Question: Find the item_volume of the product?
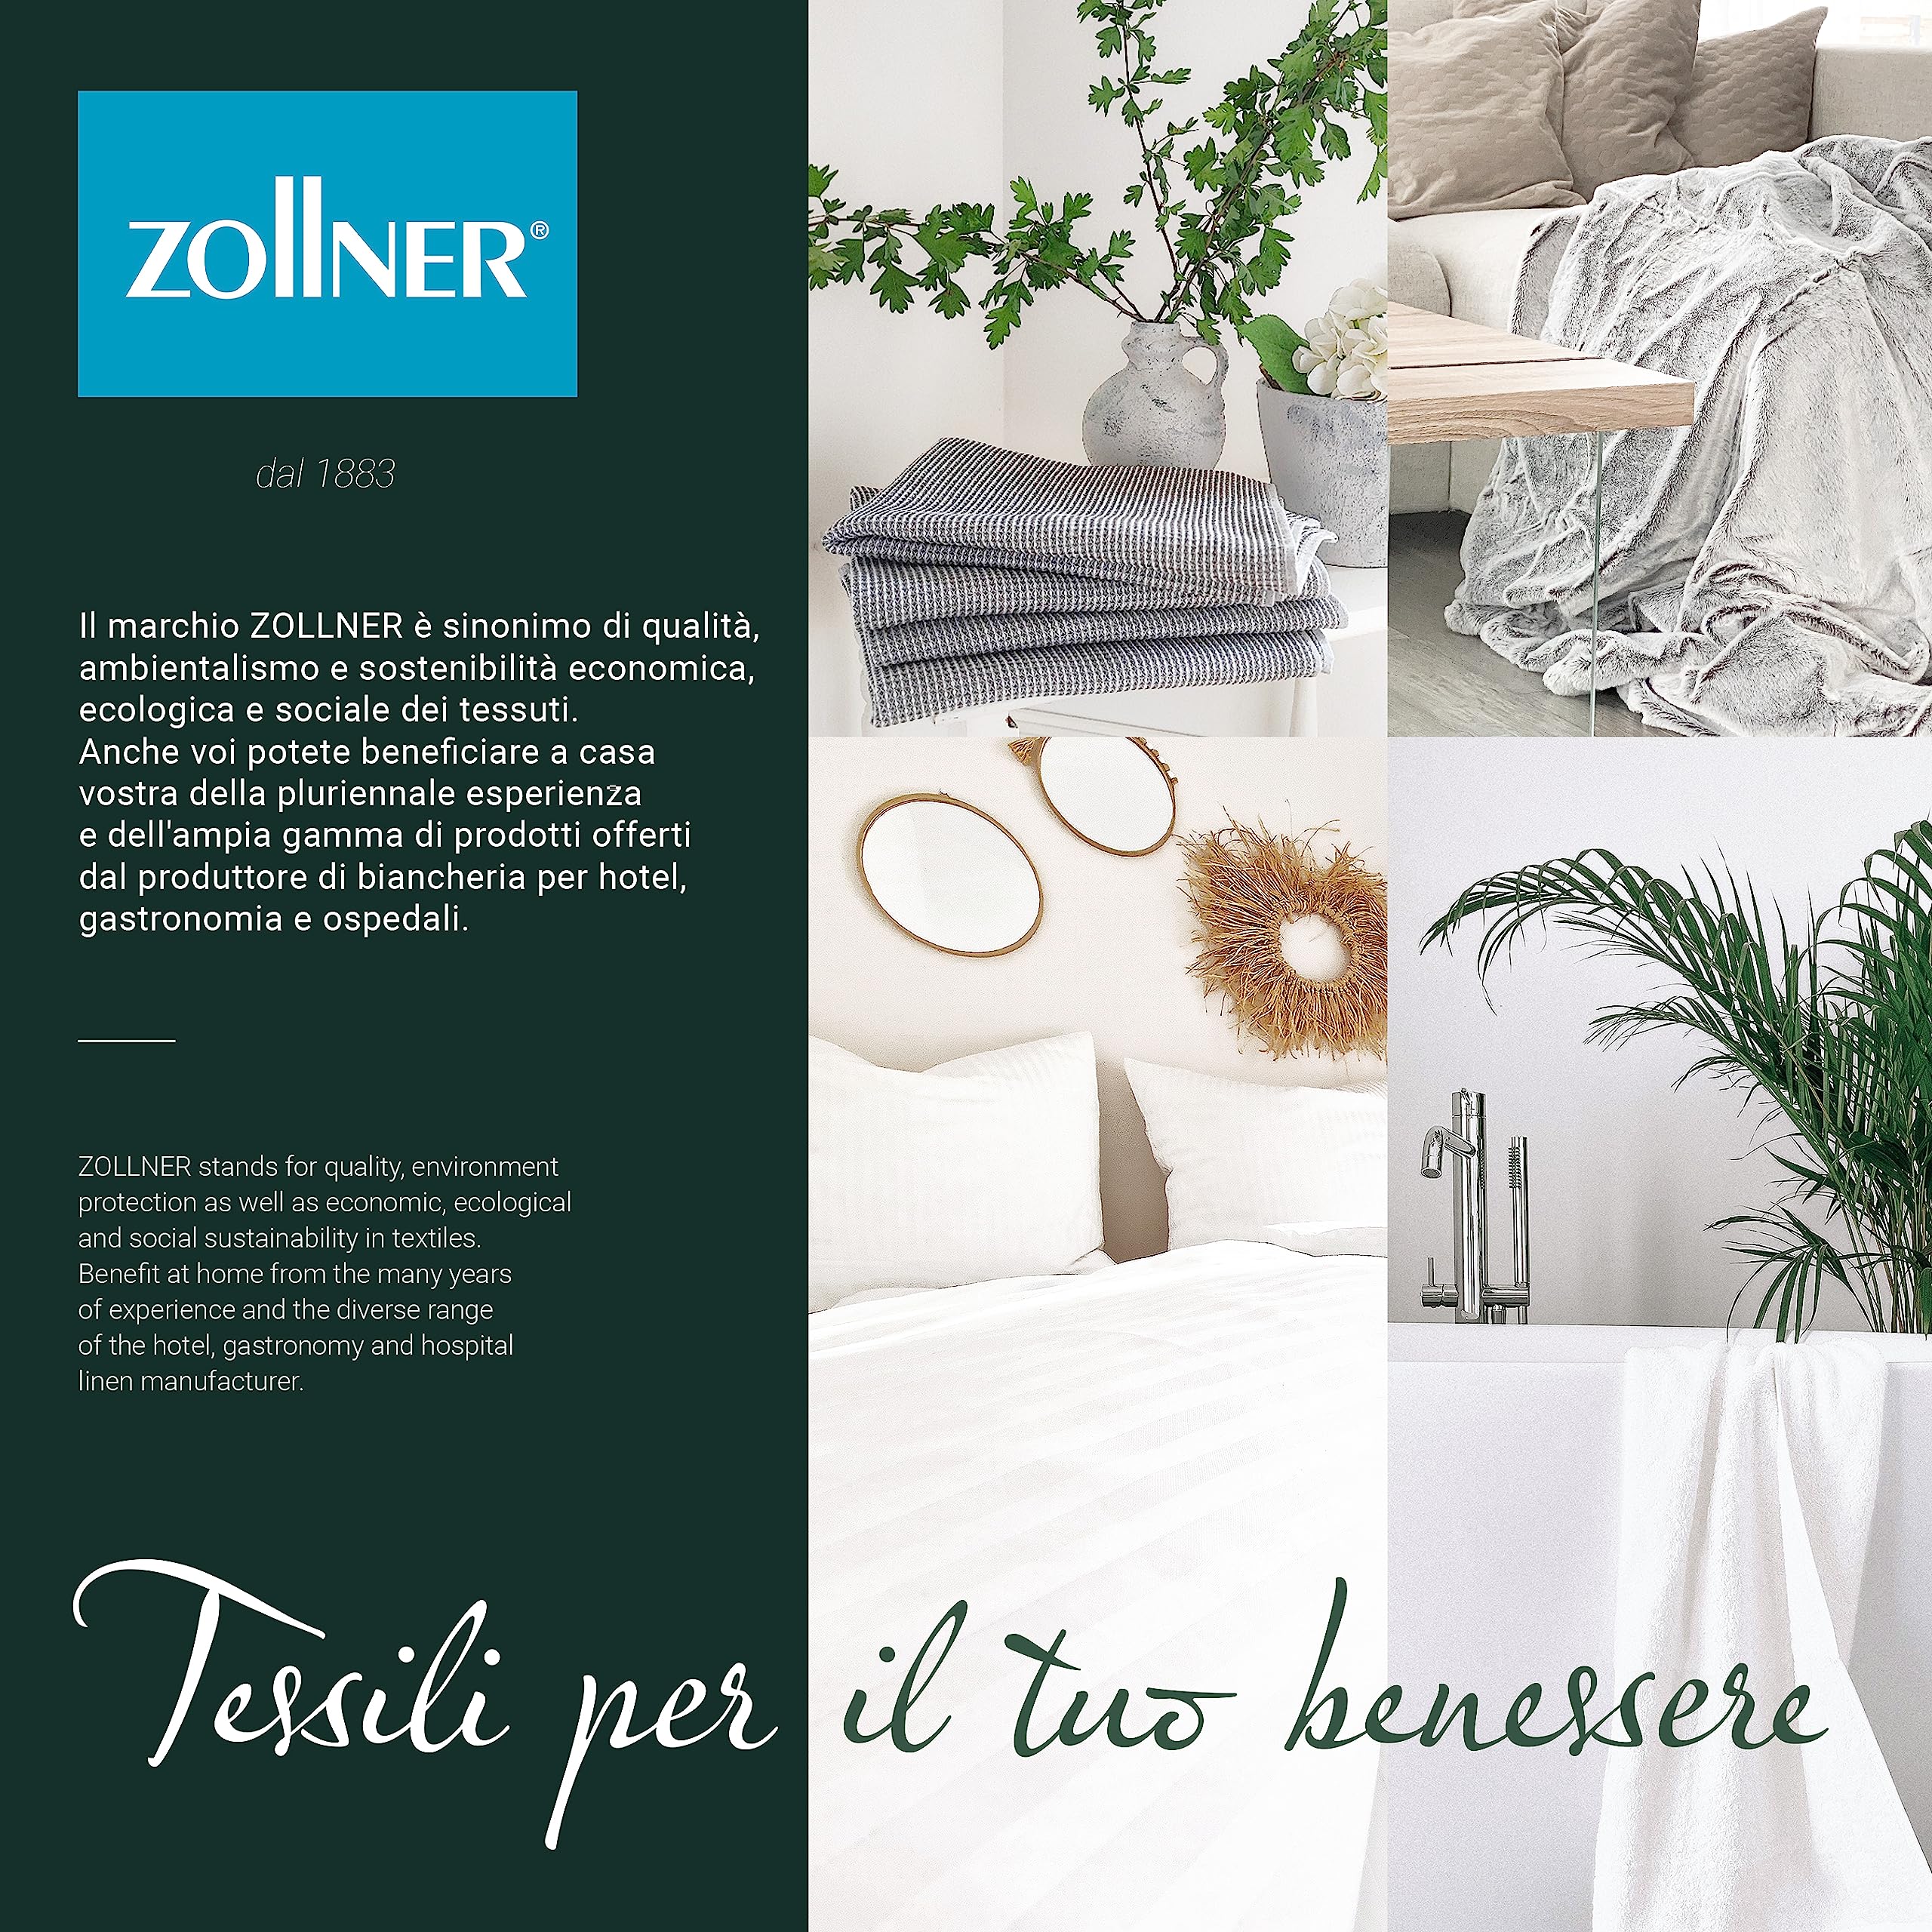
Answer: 1883.0 decilitre